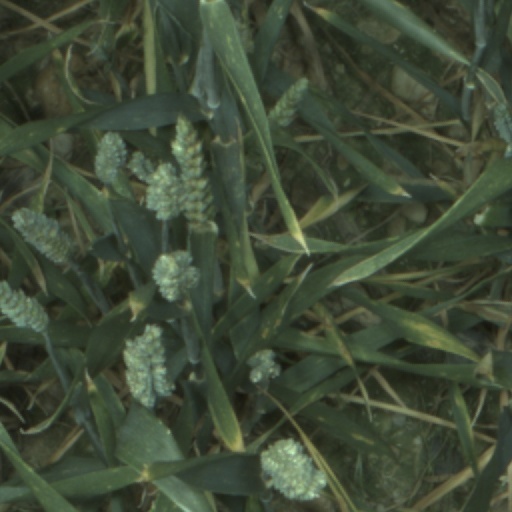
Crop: wheat